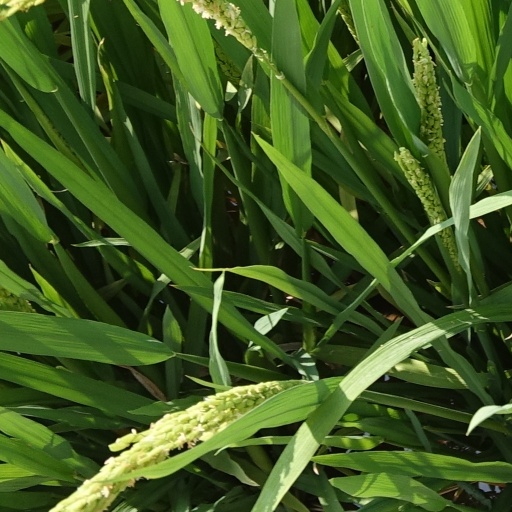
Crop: rice